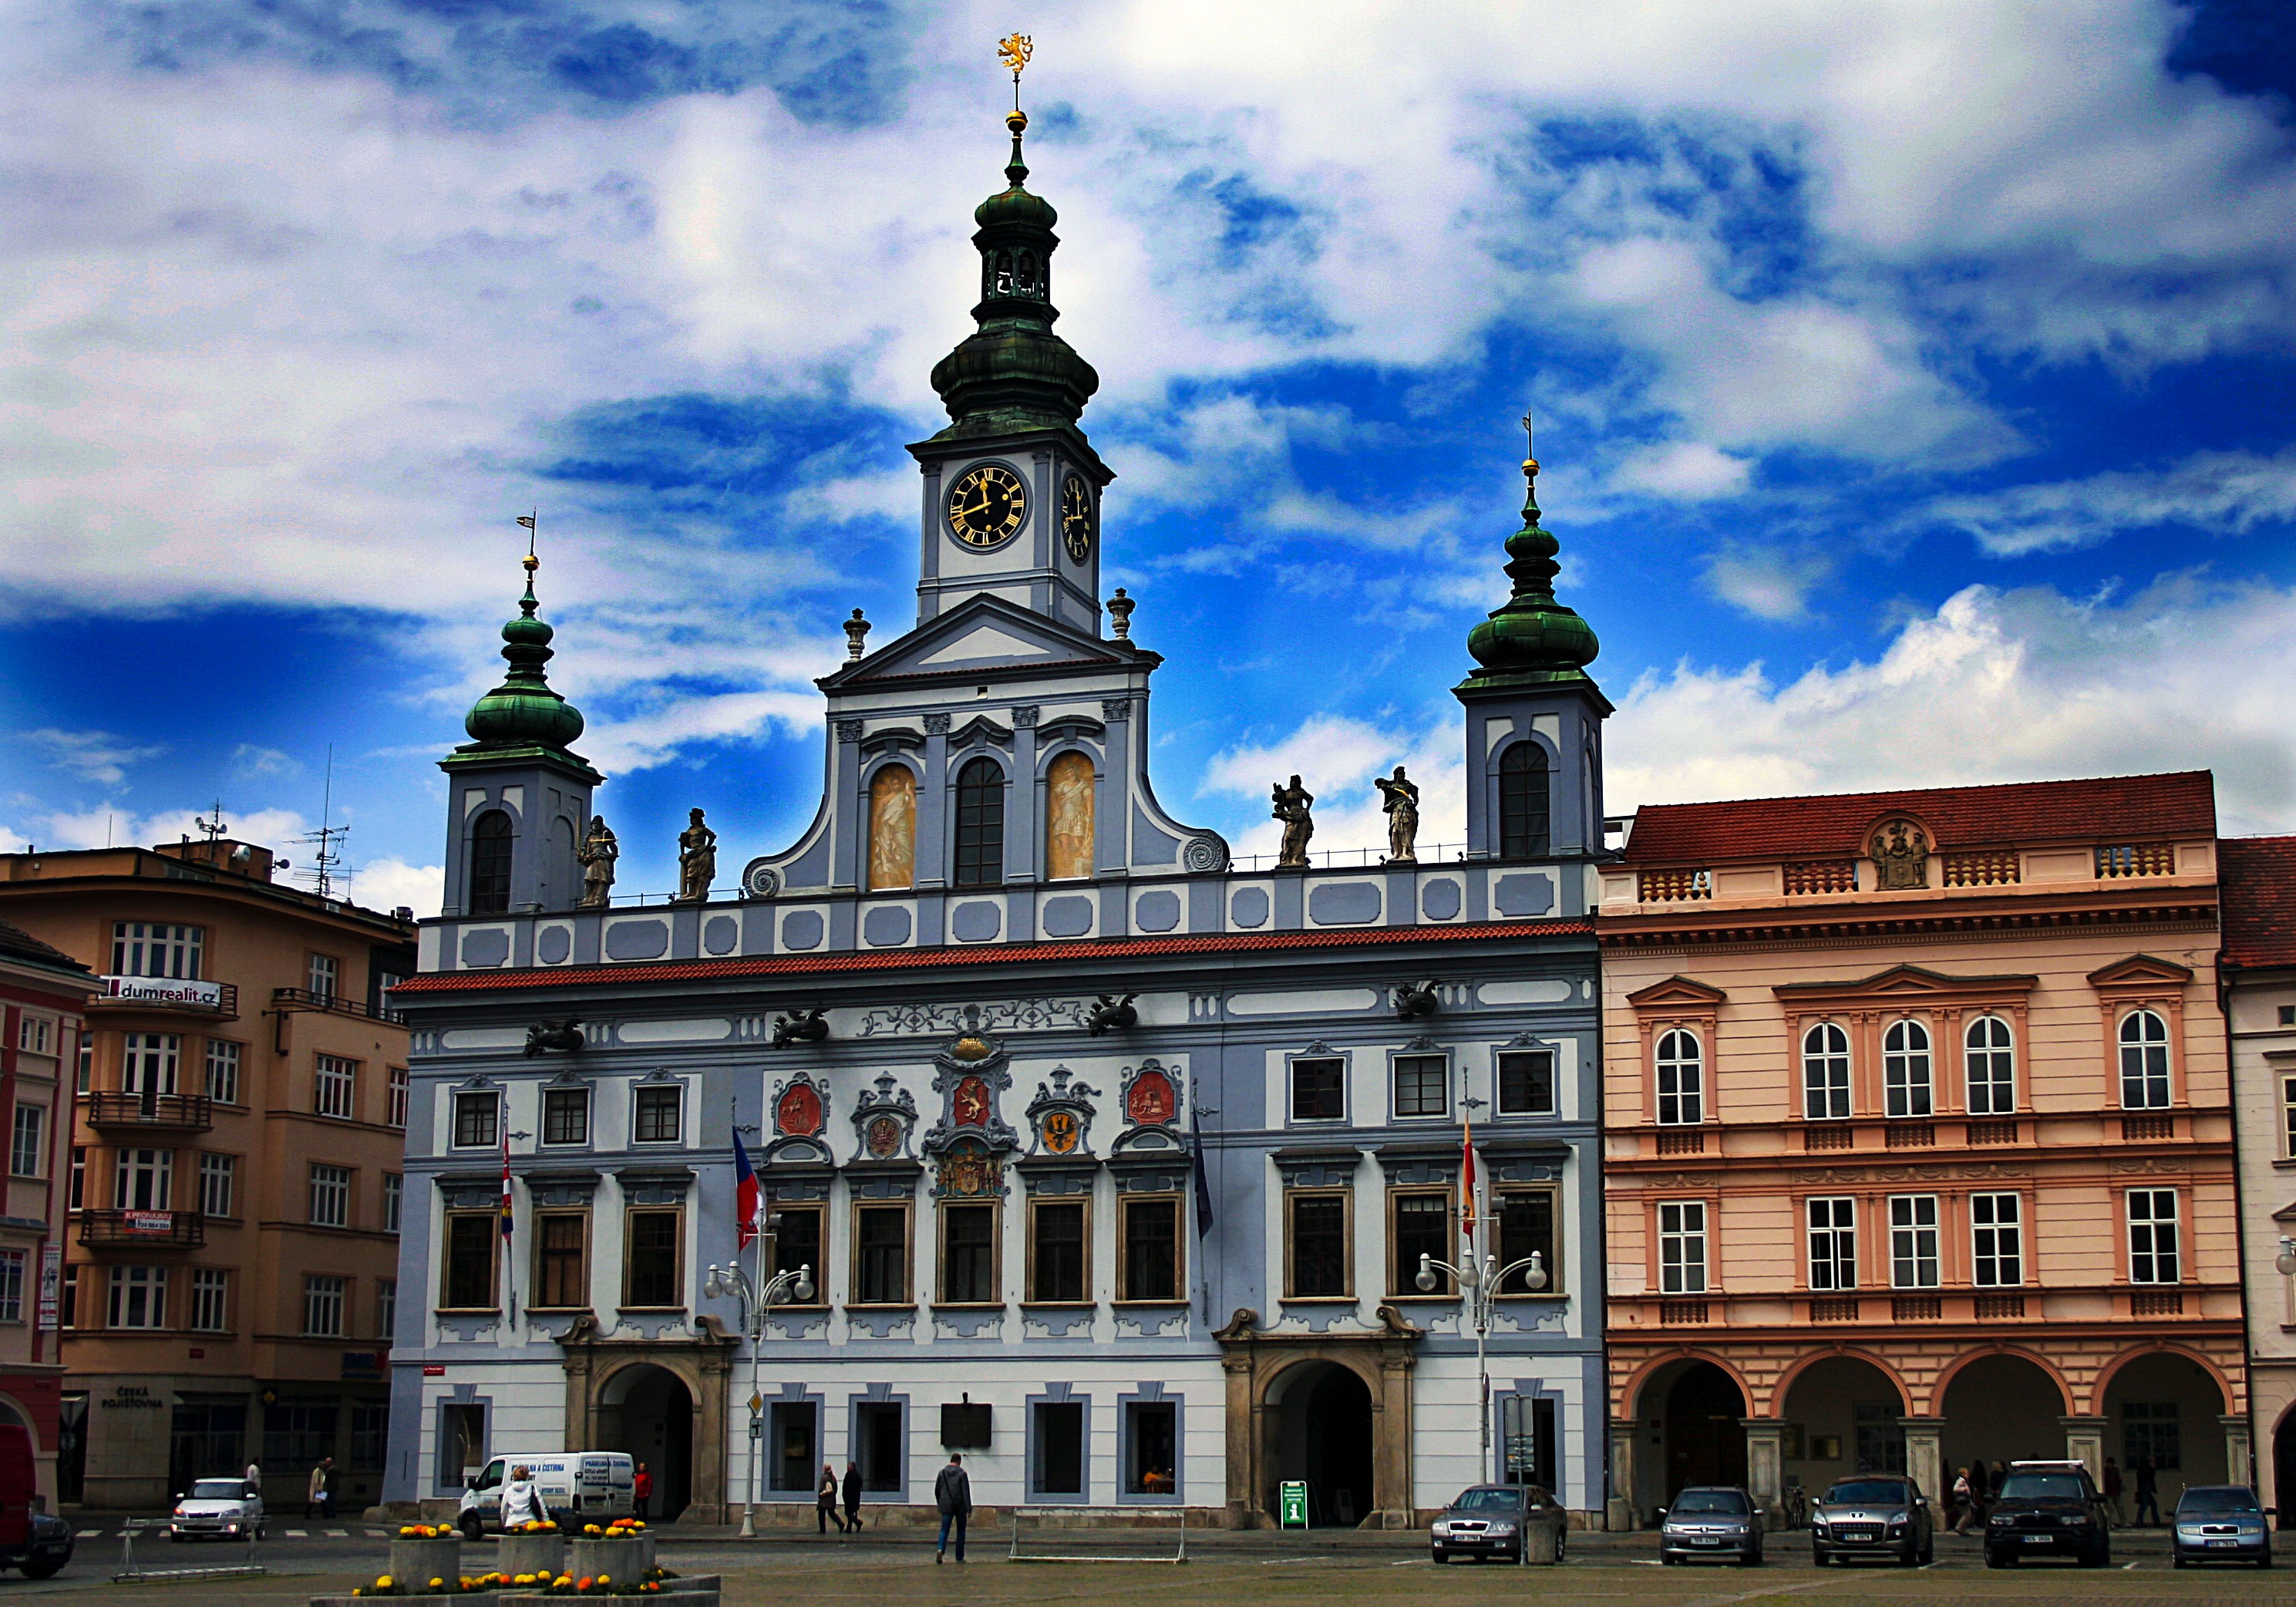
architecture, morning, town, clock, building, chateau, palace, city, cityscape, downtown, heaven, plaza, square, landmark, facade, auto, church, old building, old town, clouds, paving, town square, bohemia, weekday, characters, czech budejovice, south bohemia, city center, human settlement, seat of local government, blue hall